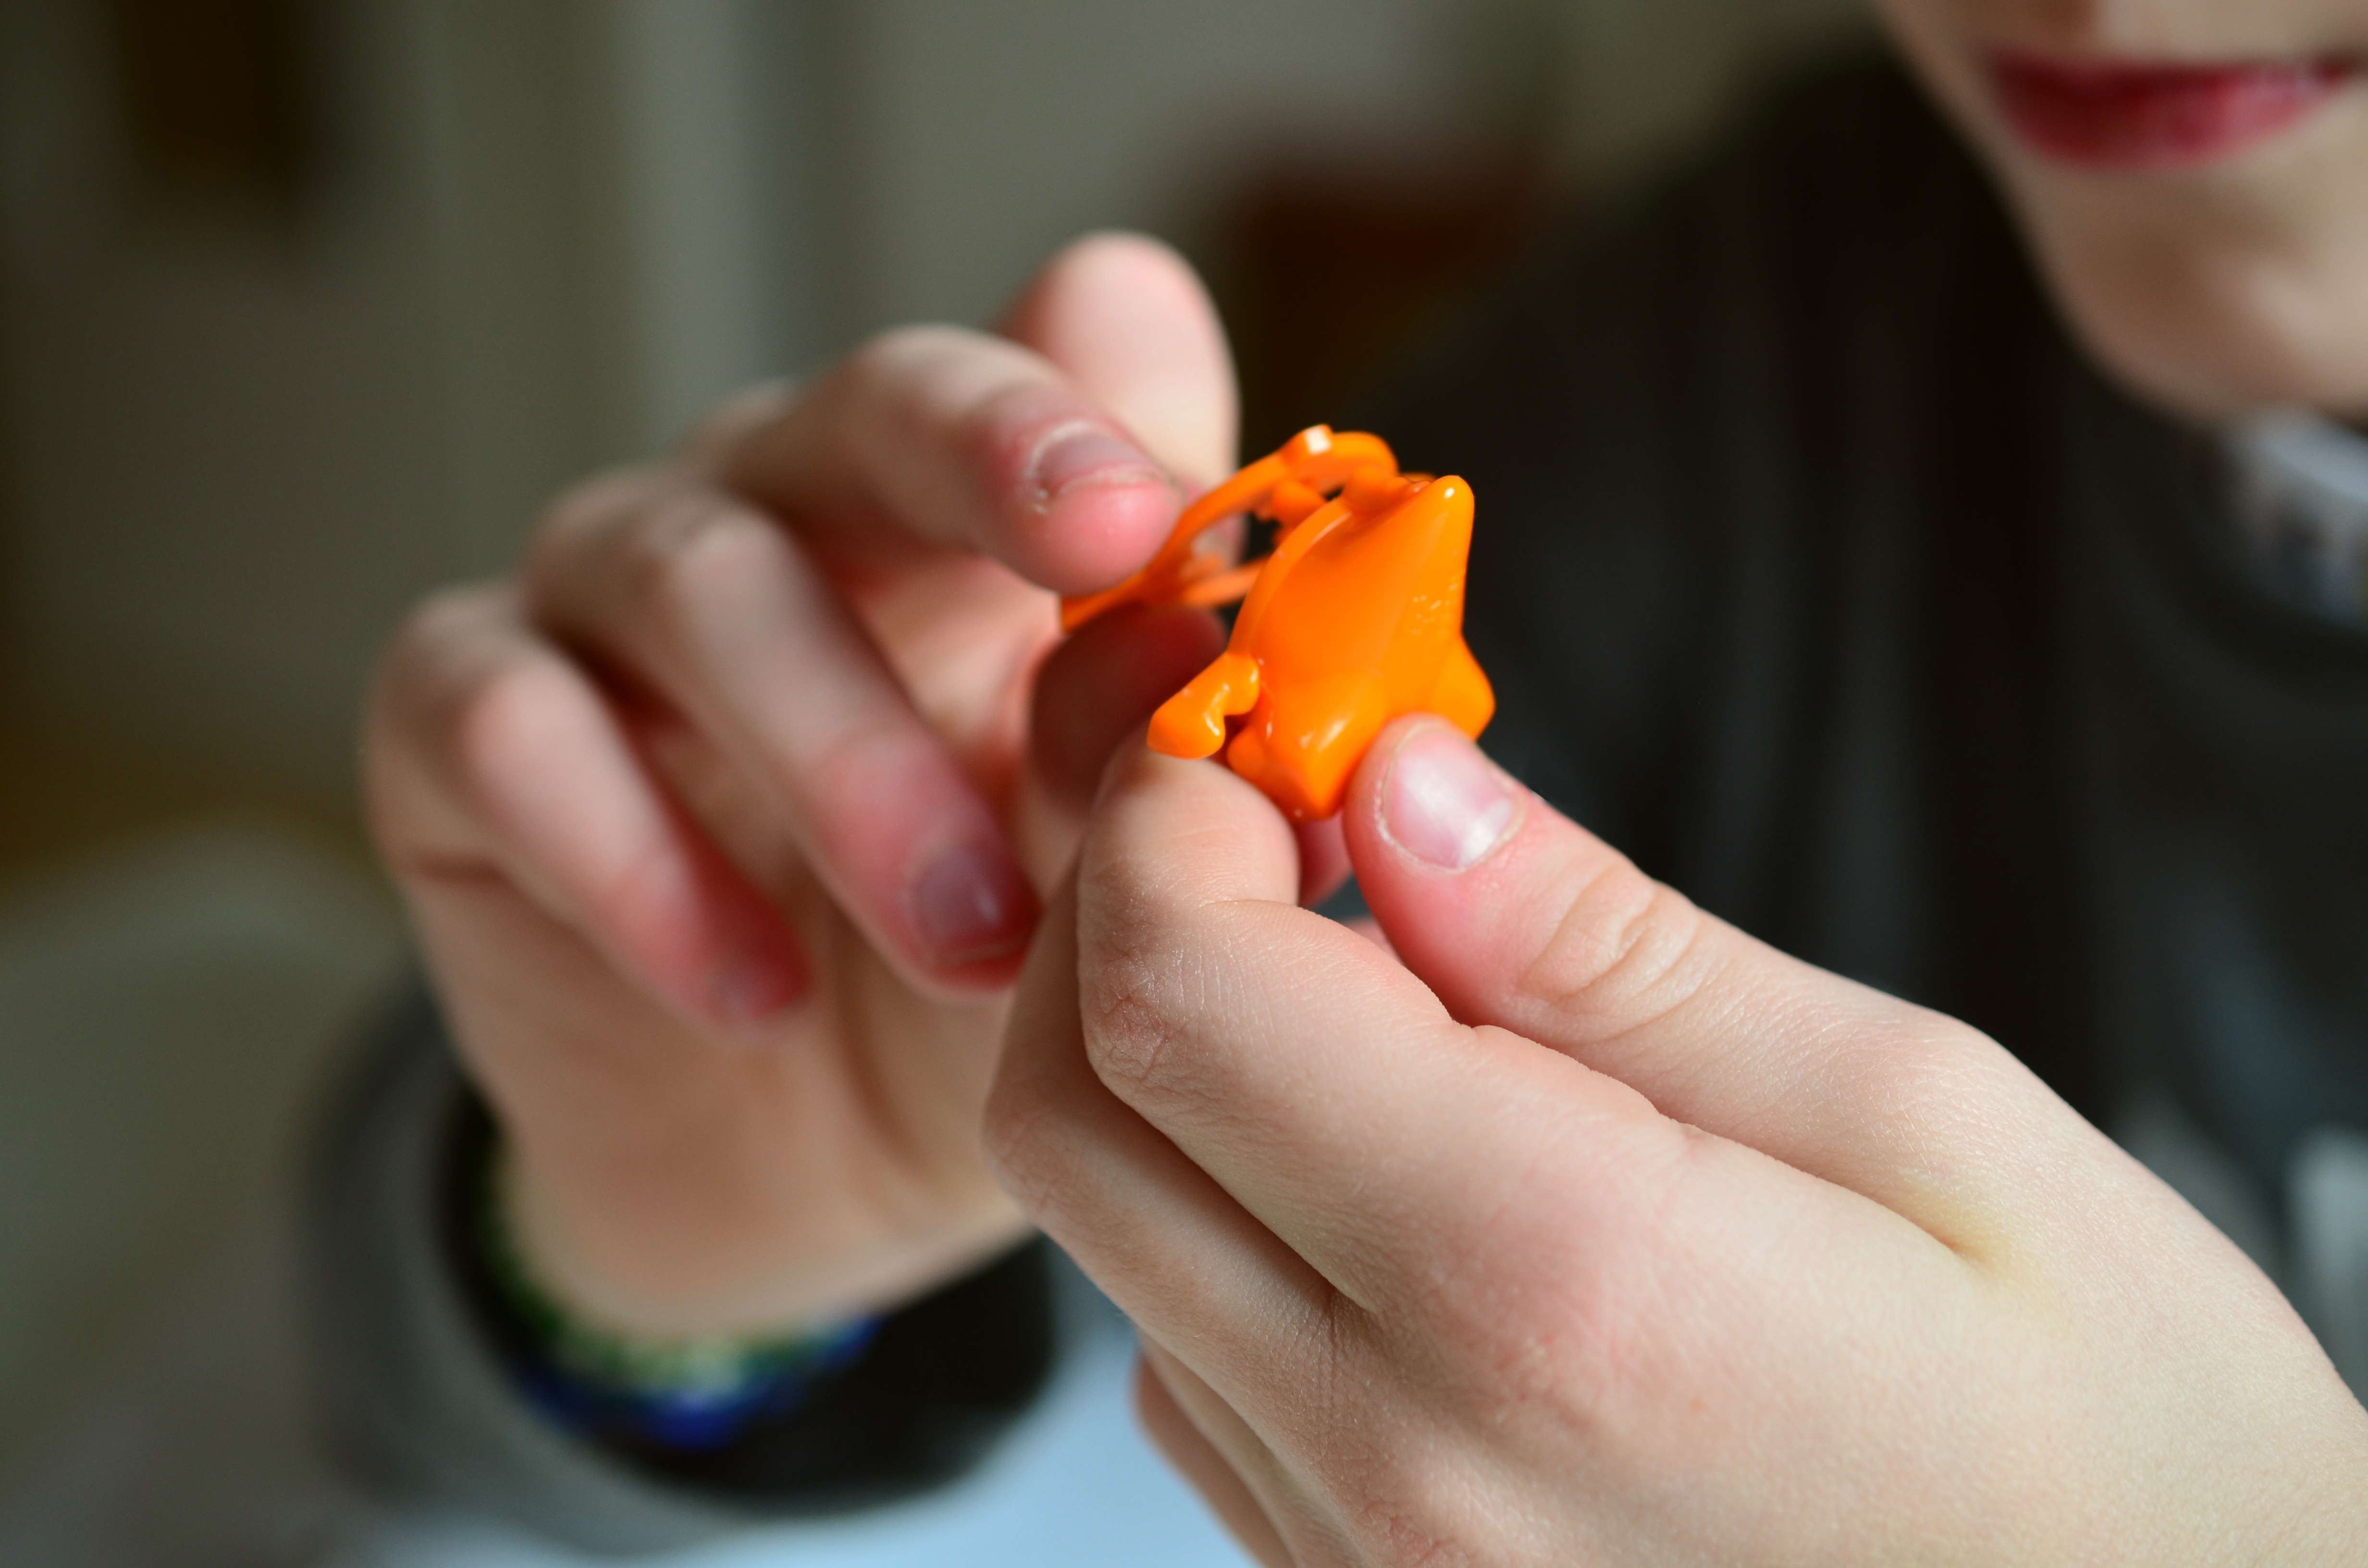
hand, finger, food, child, yellow, nail, close up, art, hands, toys, sweetness, macro photography, insert, tinker, child's hand, sense, sent